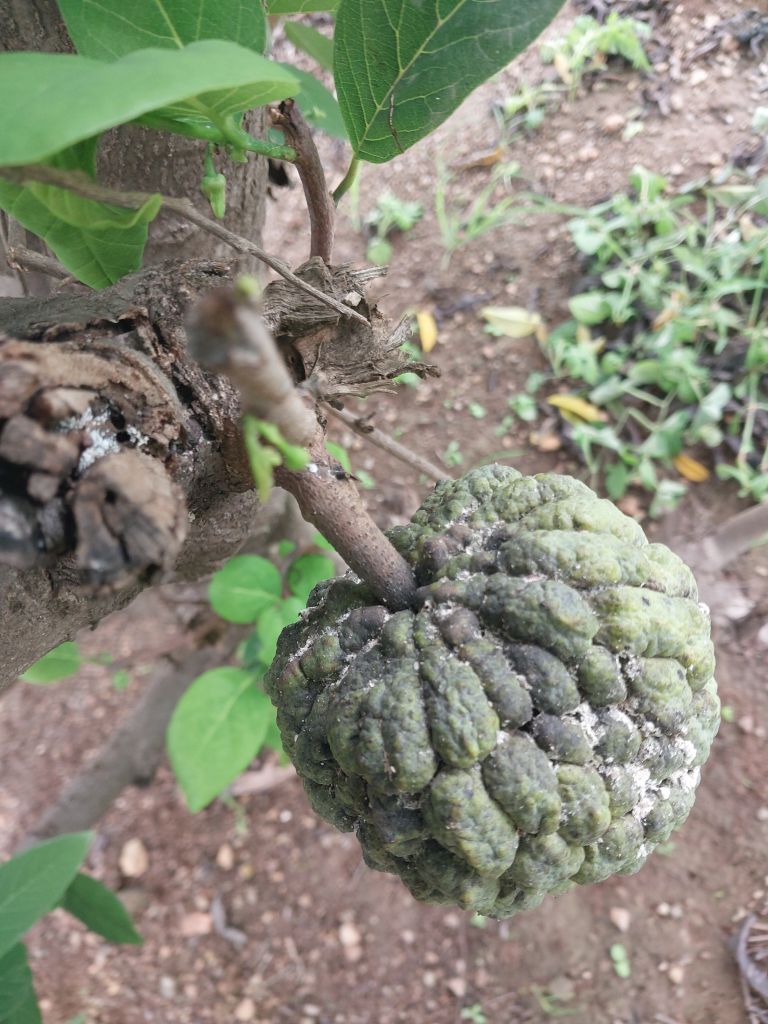
Disease label: Blank Canker